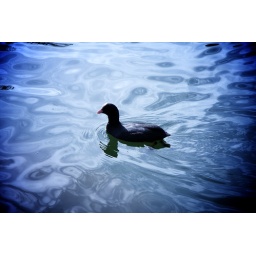
a little duck swimming in the Averno lake. Napoli, Italy.